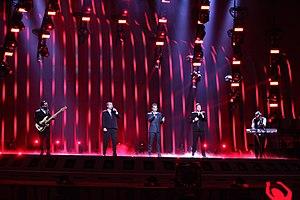
La Géorgie participe au concours Eurovision de la chanson, depuis sa cinquante-deuxième édition, en 2007, et ne l’a encore jamais remporté.
Iriao est un groupe géorgien de jazz et d'éthno folk créé par David Malazonia en 2013. Ce groupe de musique est connu pour le style unique qu'il véhicule à travers leurs chansons mêlant musique polyphonique et jazz.